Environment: lab
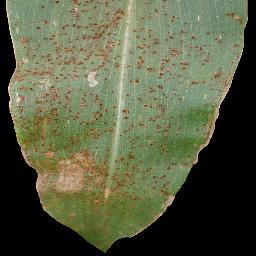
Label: common_rust